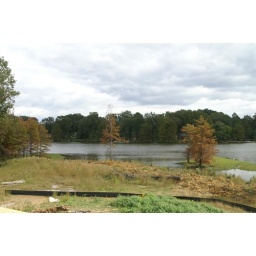
lake from windows in Christopher's room